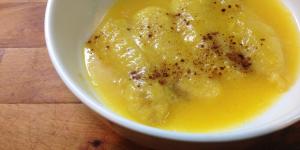
platano frito con zumo de naranja